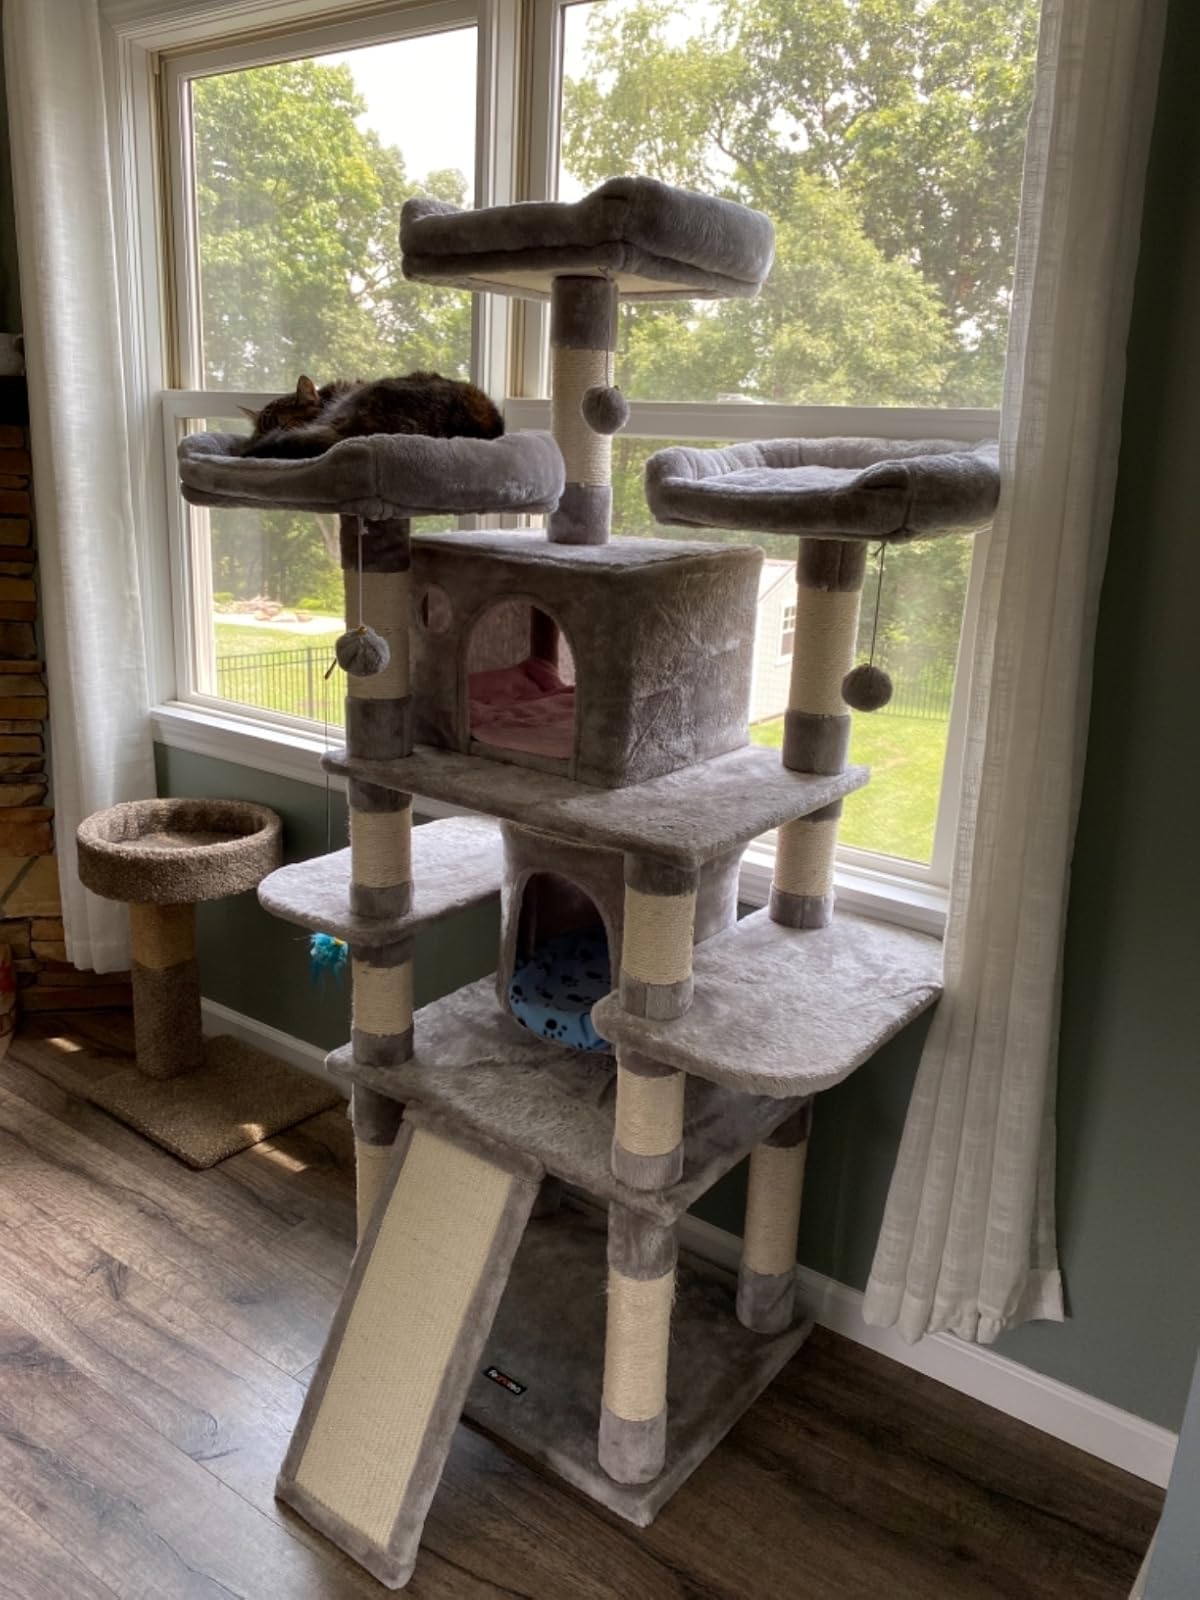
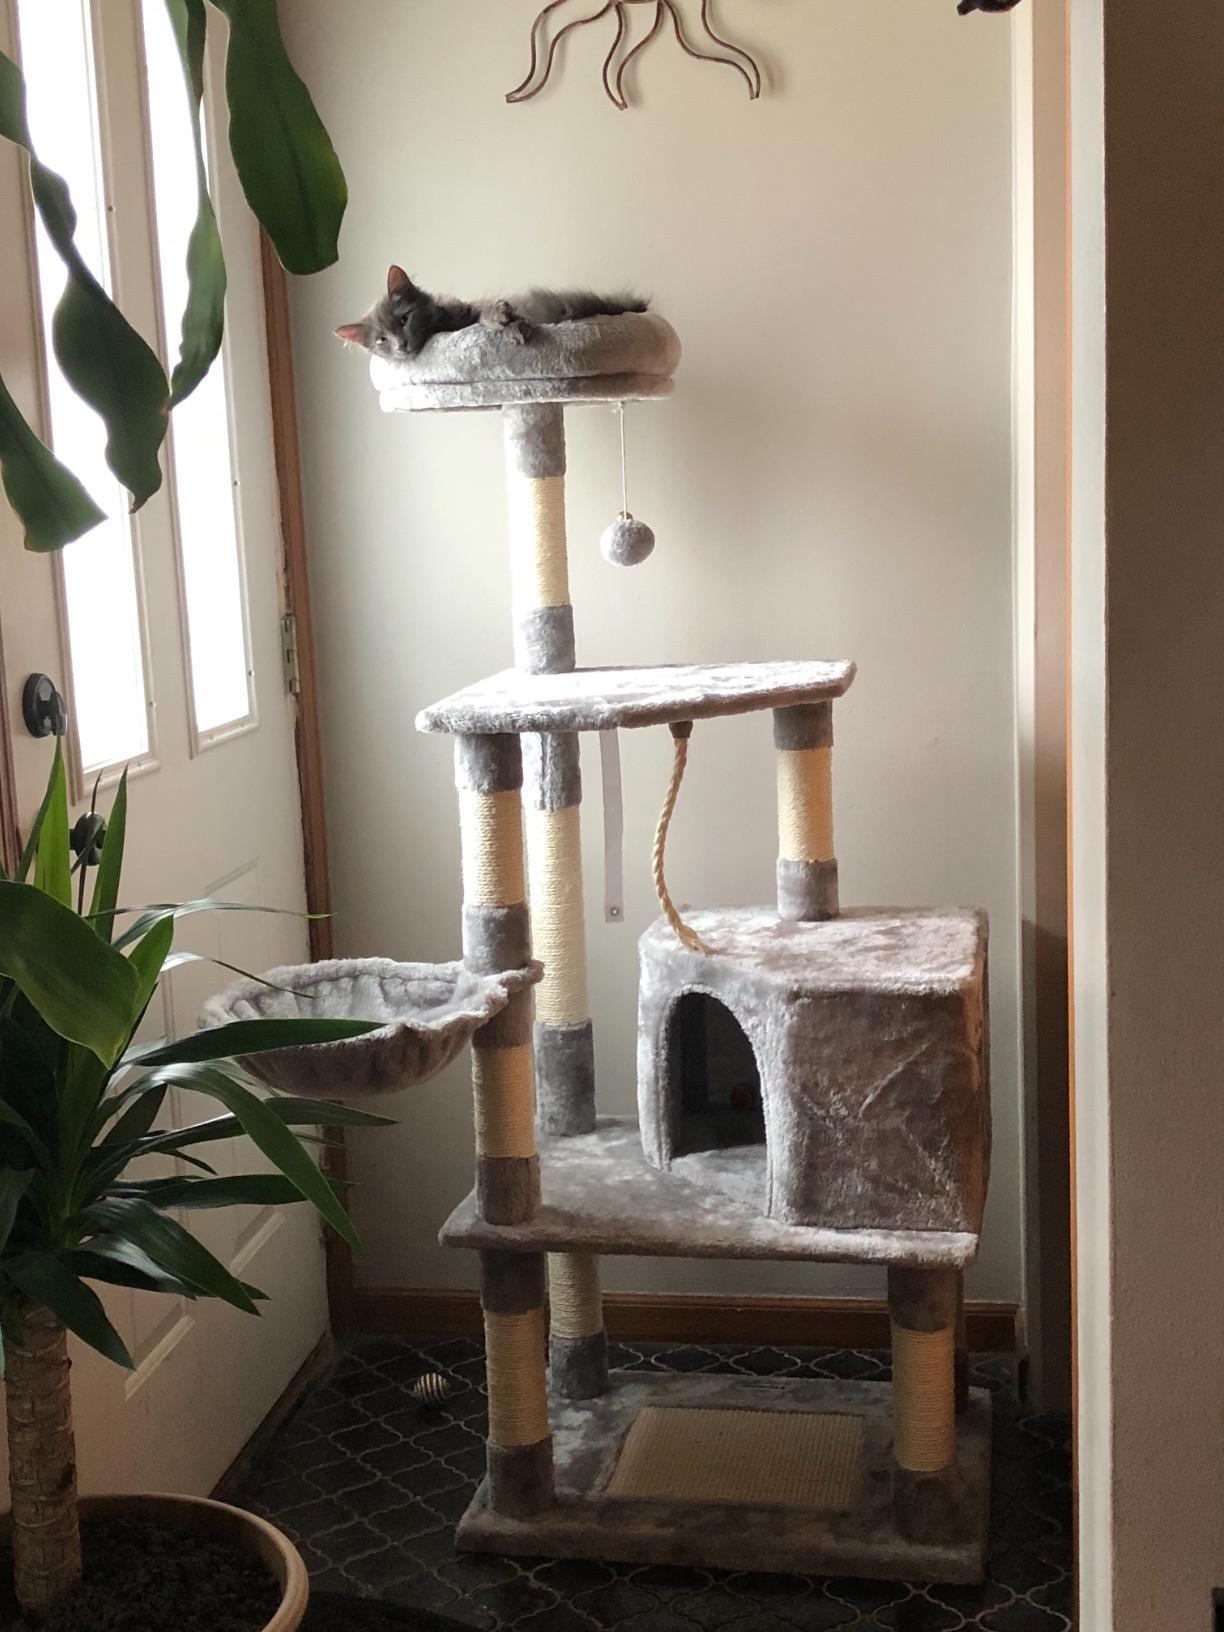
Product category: items_cat tree
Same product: no